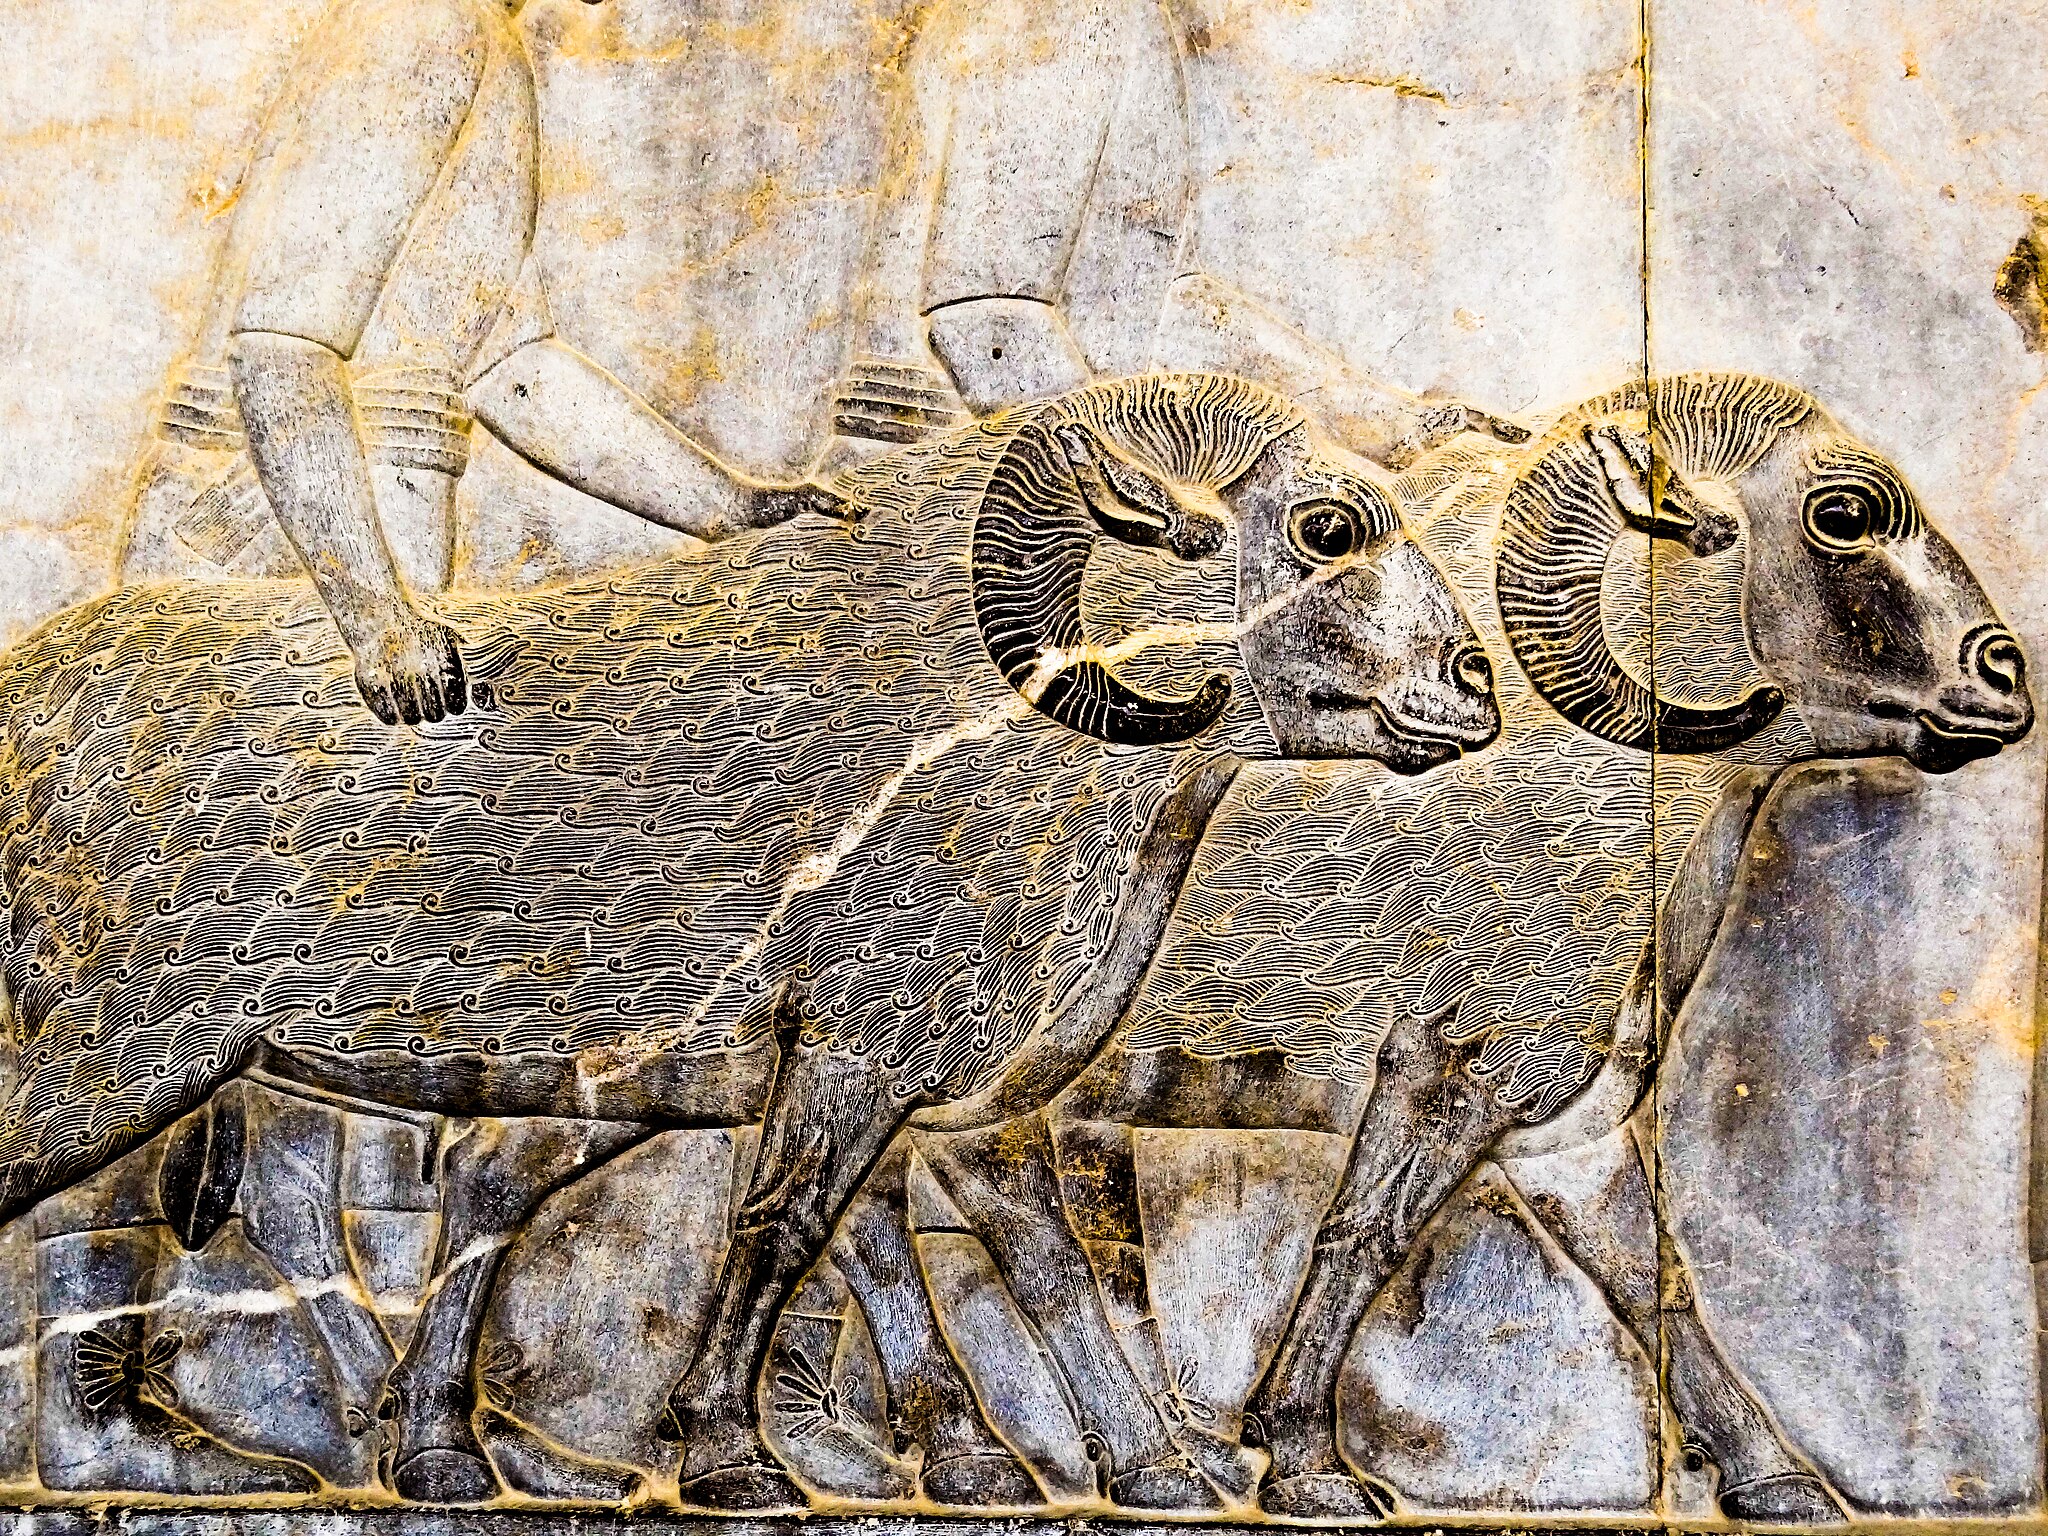
Title: Shiraz-09040
Date: 2018-05-11 12:23:56
Categories: Self-published work, Cultural heritage monuments in Iran with known IDs, Uploaded via Campaign:wlm-ir, Images from Wiki Loves Monuments in Marvdasht, 2018 in Persepolis, Iran photographs taken on 2018-05-11, Assyrian delegation, Apadana